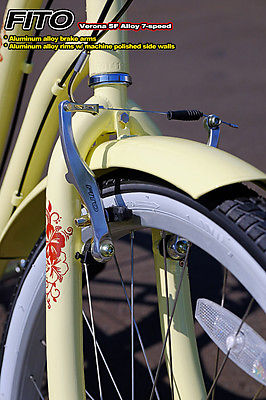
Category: bicycle